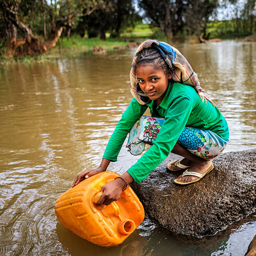
girl is taking water from the river